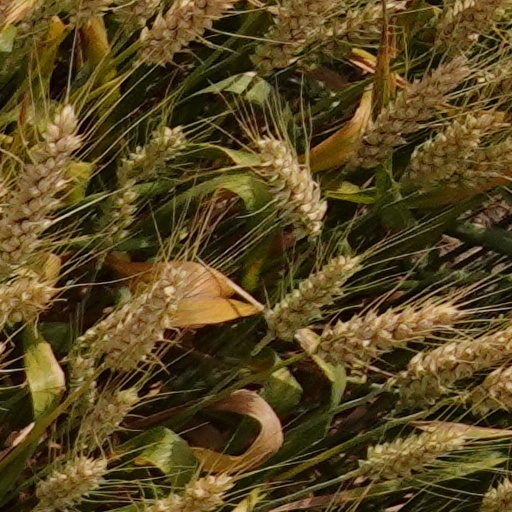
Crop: wheat